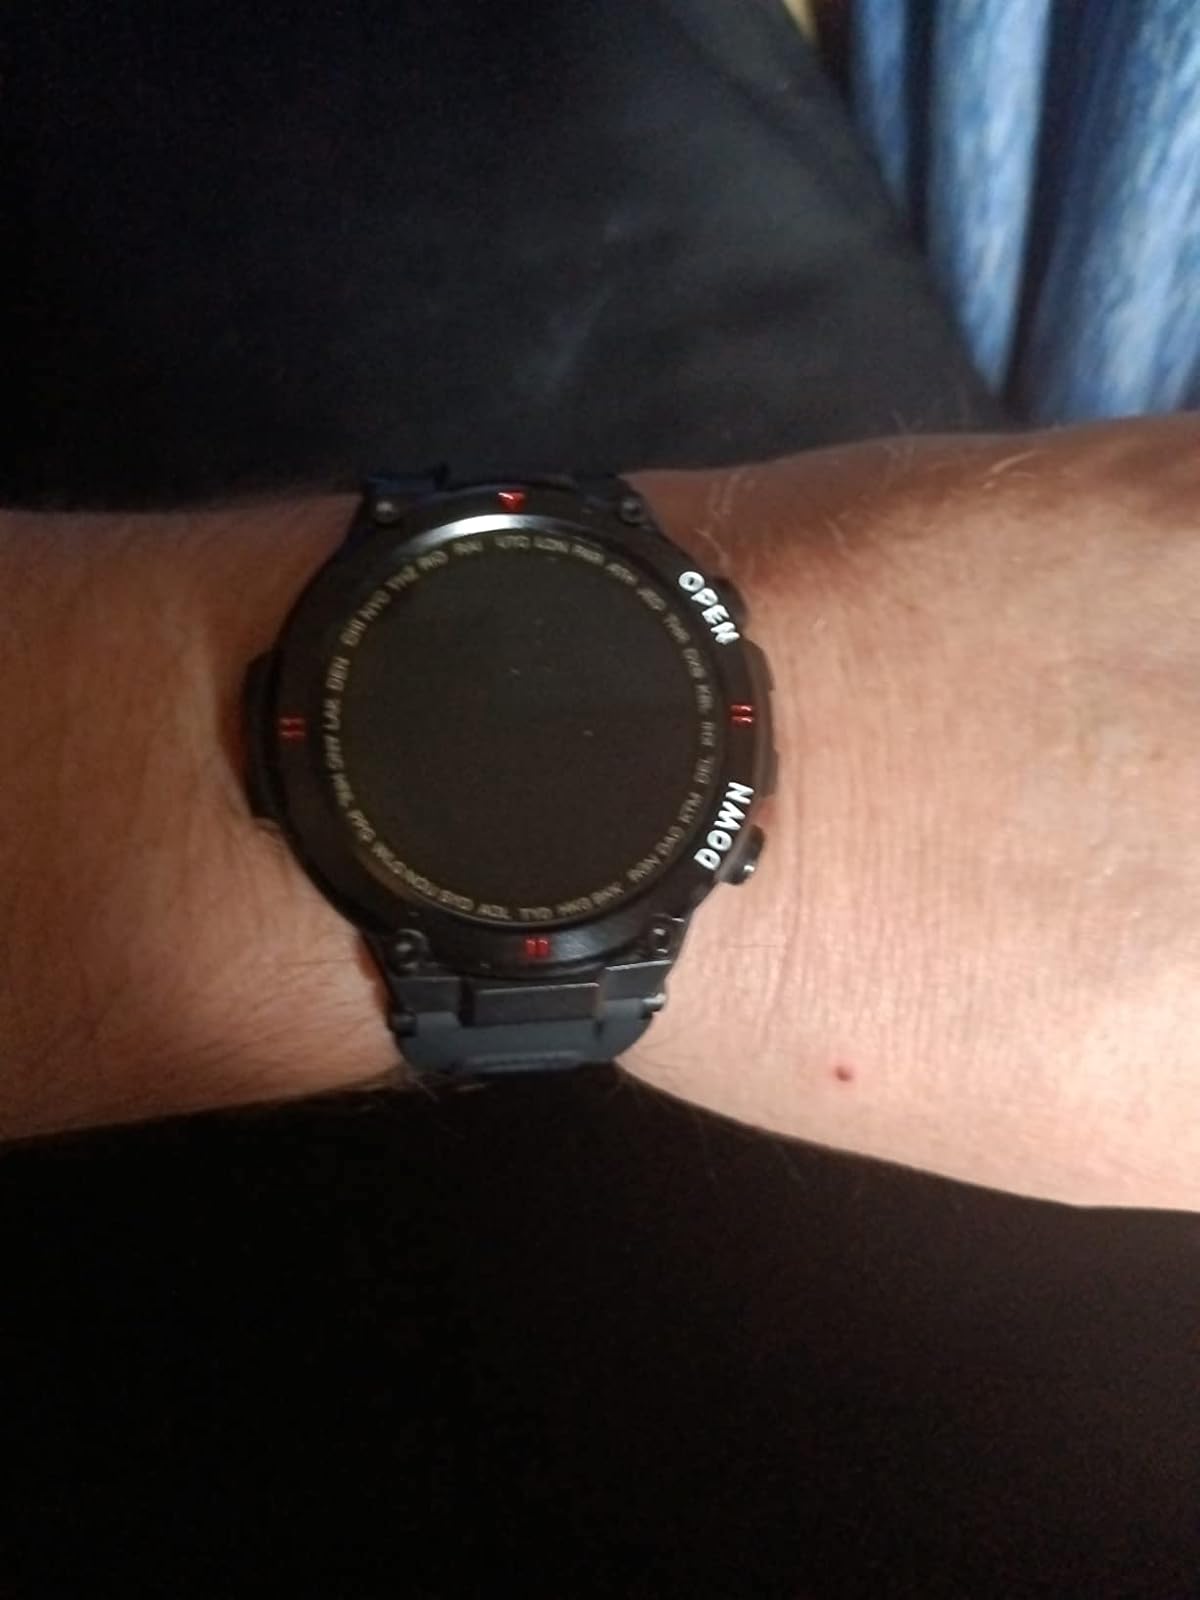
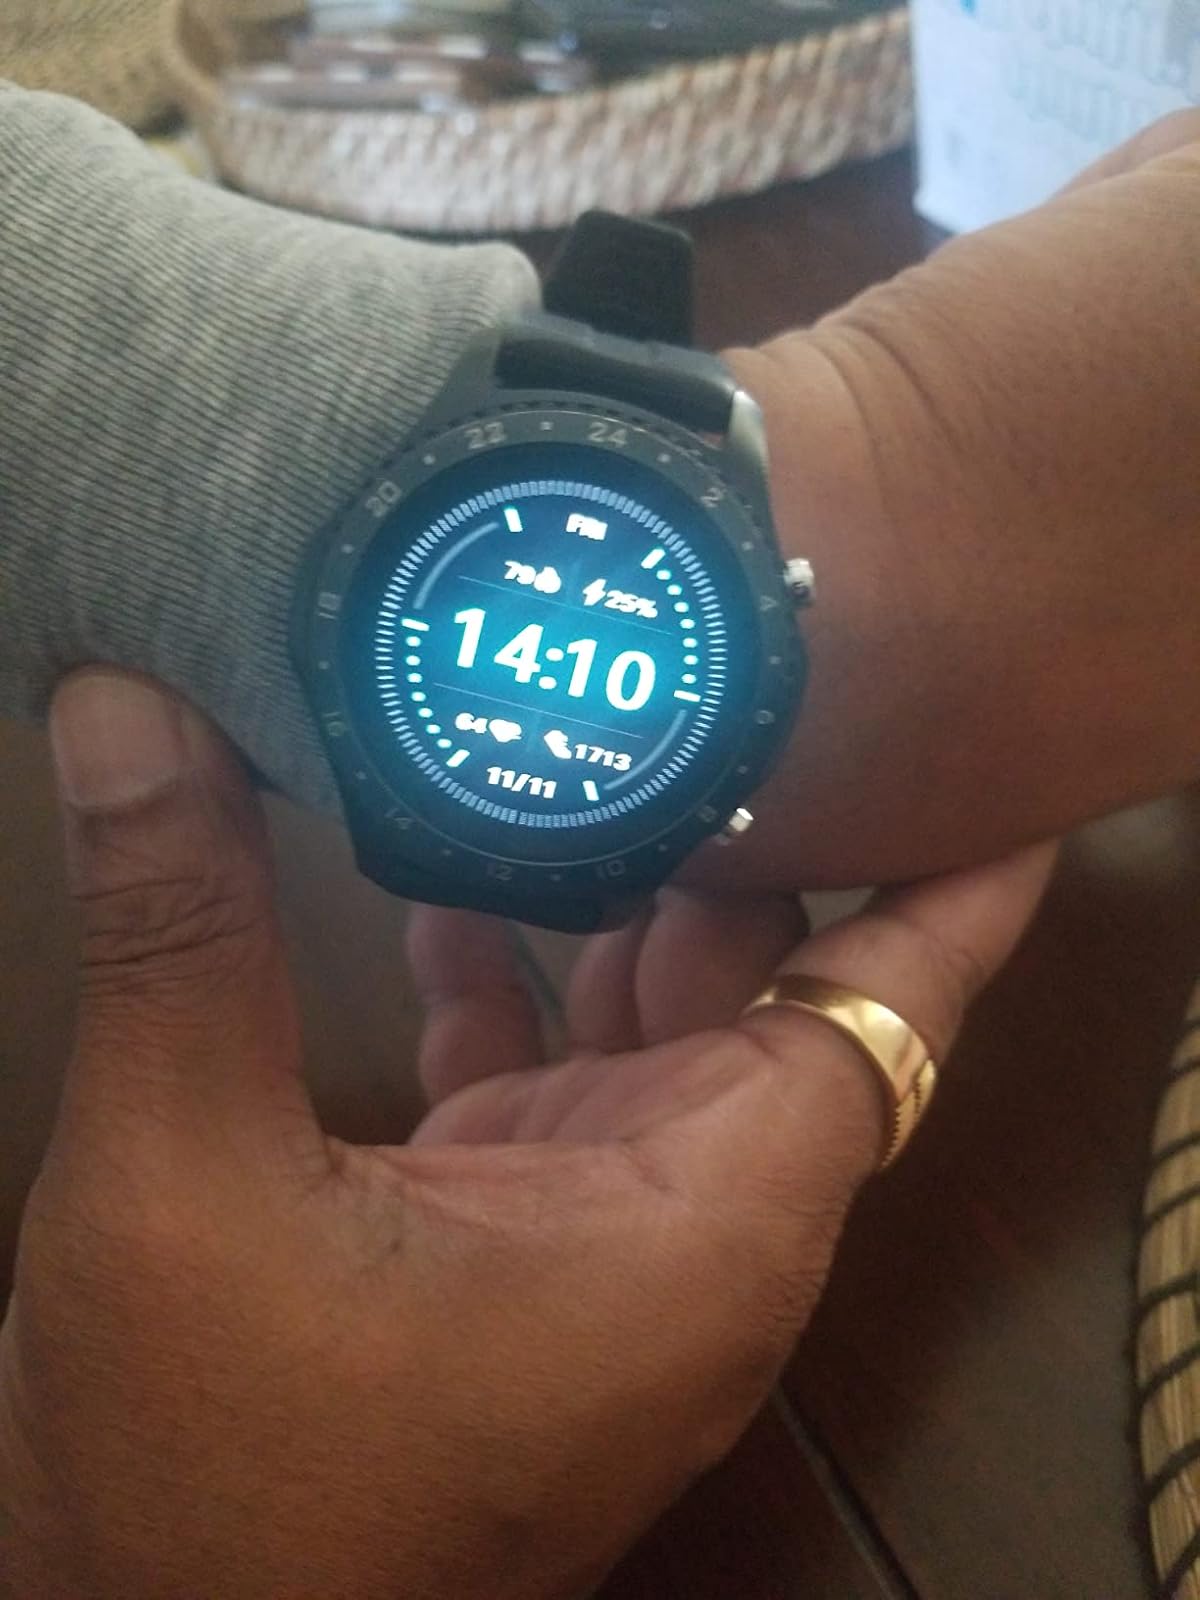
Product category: smartwatch
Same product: no